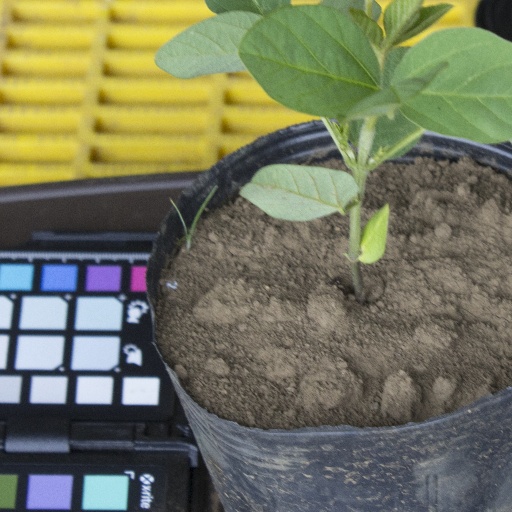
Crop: soybean